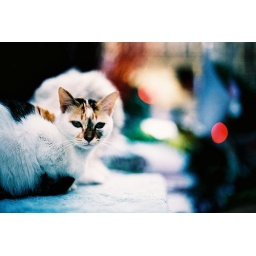
flower cat living in flower market